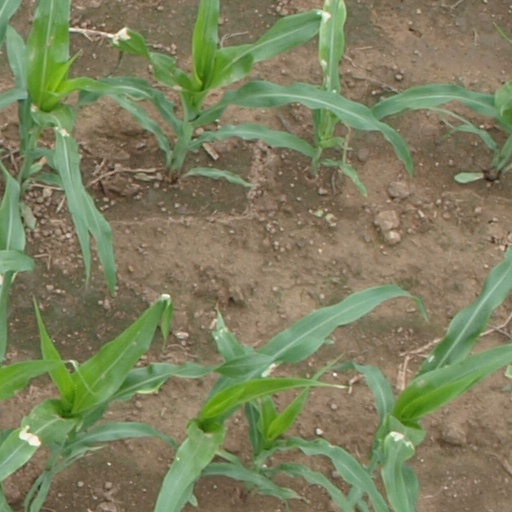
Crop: maize; corn